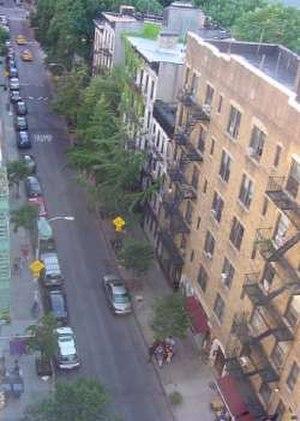
Nolita, parfois écrit NoLIta, est un quartier du sud de l'arrondissement de Manhattan, à New York.